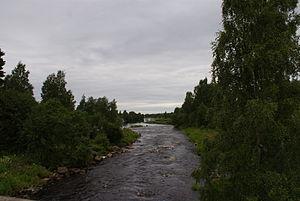
Le fleuve Lestijoki est un cours d'eau des régions d' Ostrobotnie centrale et d'Ostrobotnie du Nord en Finlande.